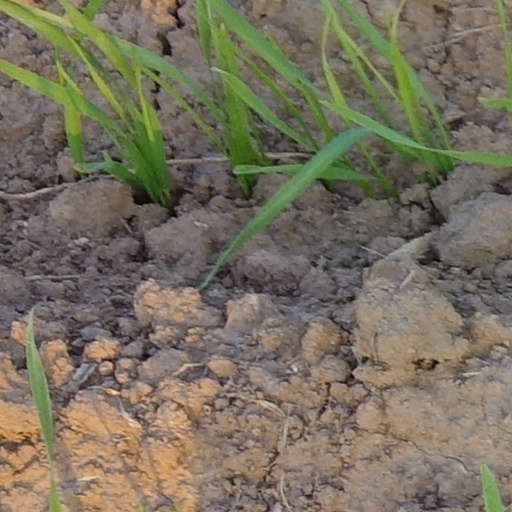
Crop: wheat